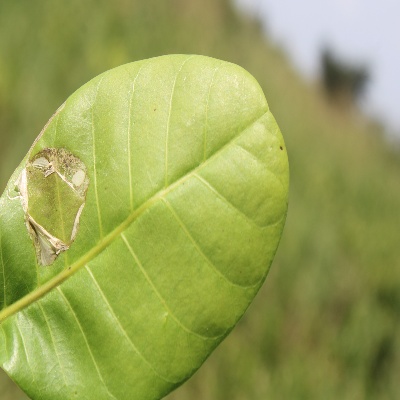
Crop: Cashew
Condition: leaf miner